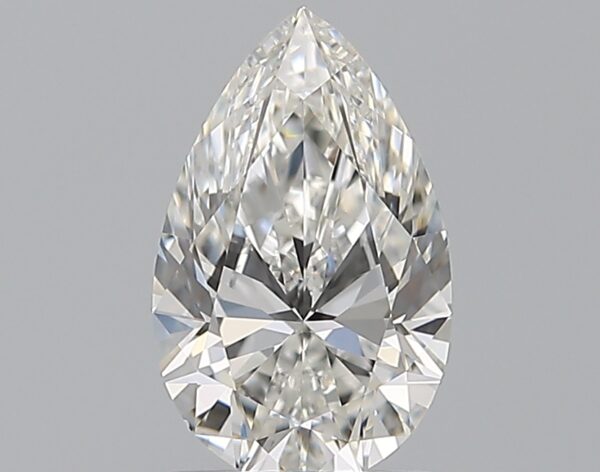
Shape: pear
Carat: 1.01
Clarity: VS1
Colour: F
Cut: EX
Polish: EX
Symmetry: EX
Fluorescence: F
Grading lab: GIA
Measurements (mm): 8.75 x 5.45 x 3.41